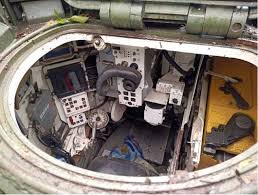
Label: T-90